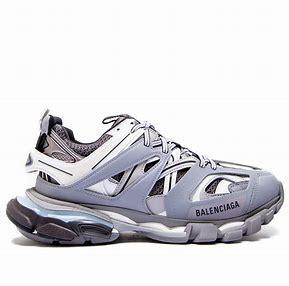
Brand: Balenciaga
Model: Track